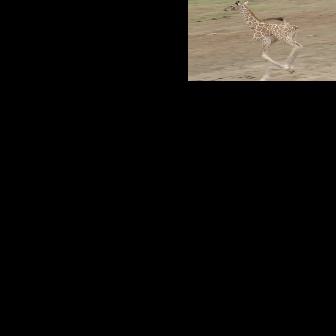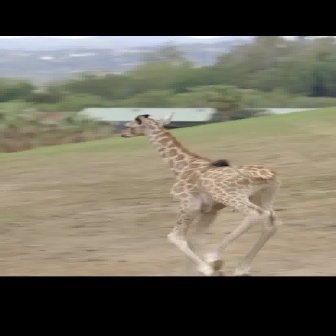
  Please identify the target specified by the bounding box [222,0,302,81] in the first image and locate it in the second image. Return the coordinates in [x_min,y_min,x_max,y_max] format.
Answer: [119,112,283,276]